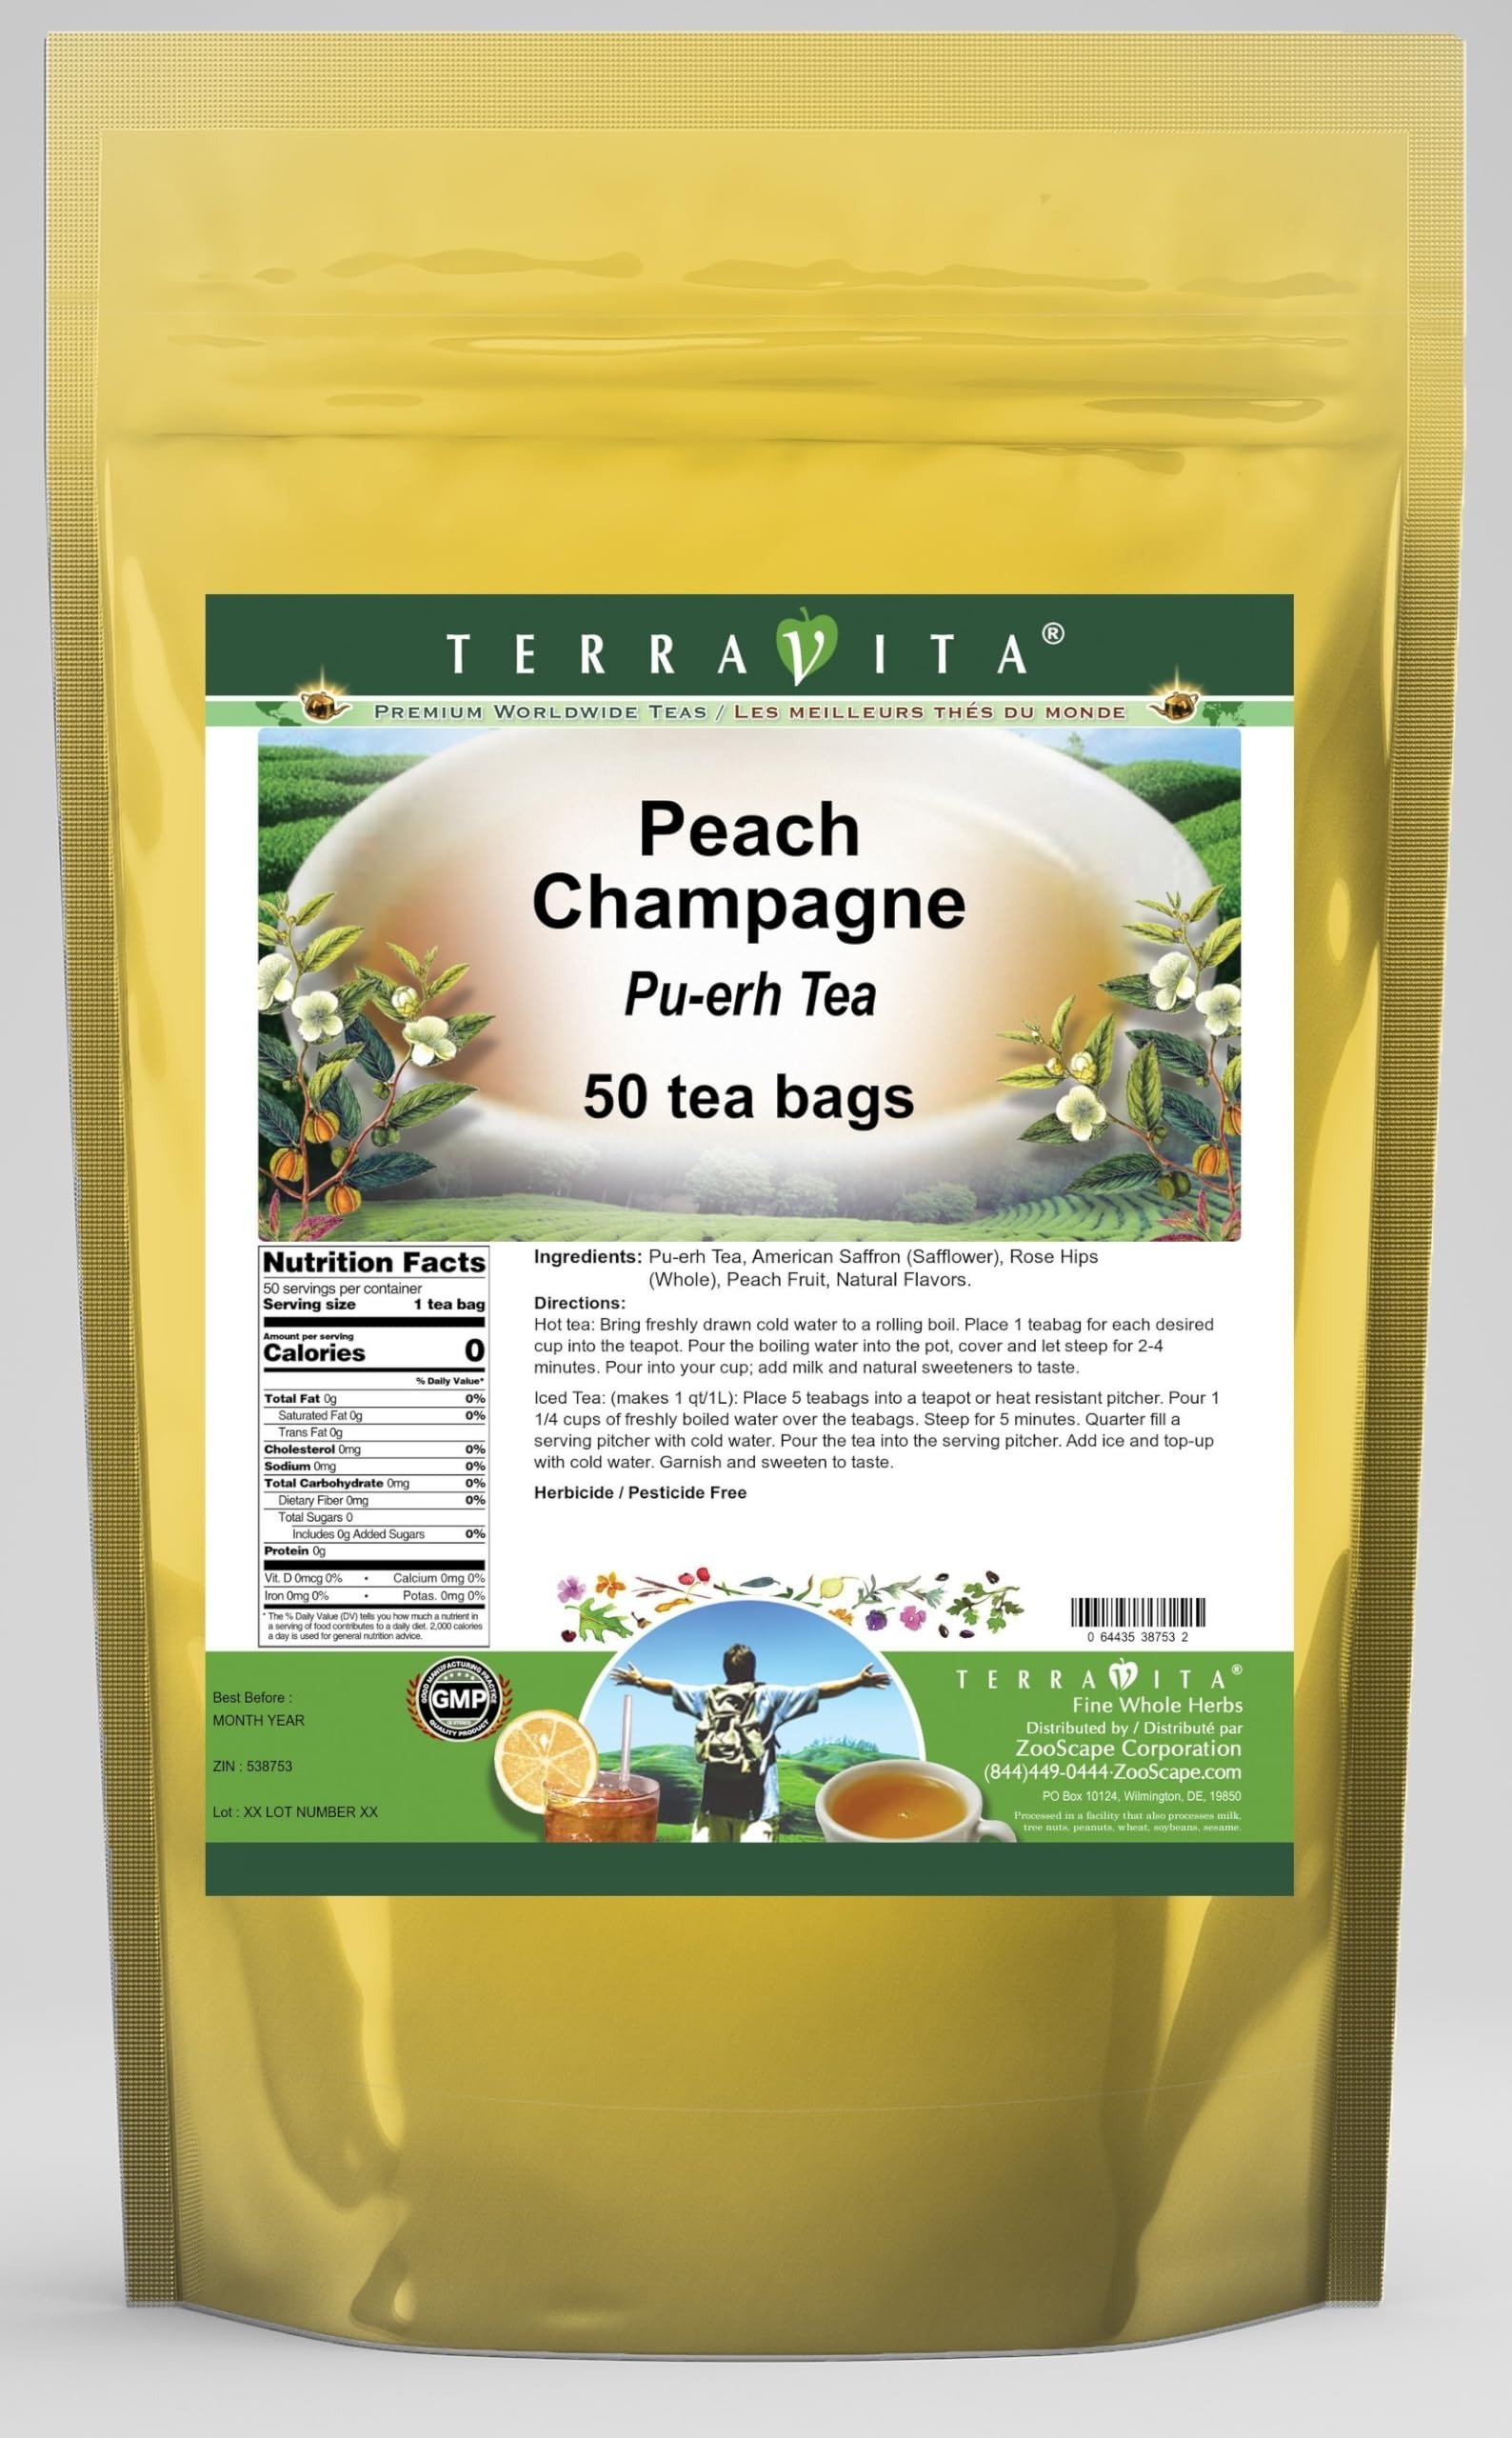
Item Name: Peach Champagne Pu-erh Tea (50 tea bags, ZIN: 538753) - 2 Pack
Bullet Point 1: Our Peach Champagne Pu-erh Tea is a terrific flavored Pu-erh tea with American Saffron (Safflower), Rose Hips and Peach Fruit that you can enjoy again and again! You will really enjoy the special Peach Champagne aroma and taste! - Ingredients: Pu-erh tea, American Saffron (Safflower), Rose Hips, Peach Fruit and Natural Peach Champagne Flavor.
Bullet Point 2: No fillers.
Bullet Point 3: Manufacturer: TerraVita
Bullet Point 4: Size: 50 tea bags
Bullet Point 5: Pu-erh Tea Bags - Packed in a convenient upright pouch!
Product Description: Our Peach Champagne Pu-erh Tea is a terrific flavored Pu-erh tea with American Saffron (Safflower), Rose Hips and Peach Fruit that you can enjoy again and again! You will really enjoy the special Peach Champagne aroma and taste! - Ingredients: Pu-erh tea, American Saffron (Safflower), Rose Hips, Peach Fruit and Natural Peach Champagne Flavor. - Hot tea brewing method: Bring freshly drawn cold water to a rolling boil. Place 1 teabag for each desired cup into the teapot. Pour the boiling water into the pot, cover and let steep for 2-4 minutes. Pour into your cup; add milk and natural sweeteners to taste. - Iced tea brewing method: (to make 1 liter/quart): Place 5 teabags into a teapot or heat resistant pitcher. Pour 1 1/4 cups of freshly boiled water over the teabags. Steep for 5 minutes. Quarter fill a serving pitcher with cold water. Pour the tea into the serving pitcher. Add ice and top-up with cold water. Garnish and sweeten to taste. - TerraVita is an exclusive line of premium-quality, natural source products that use only the finest, purest and most potent ingredients found around the world. TerraVita is hallmarked by the highest possible standards of purity, potency, stability and freshness. All of our products are prepared with the highest elements of quality control, from raw materials through the entire manufacturing process, up to and including the moment that the bottles or bags are sealed for freshness and shipped out to you. Our highest possible standards are certified by independent laboratories and backed by our personal guarantee. - TerraVita exists to meet and ensure your family's health and wellness without the harmful effects of chemicals and health products. We strive to make all of our products affordable and reliable and are constantly searching the
Value: 100.0
Unit: Count

Price: 39.71